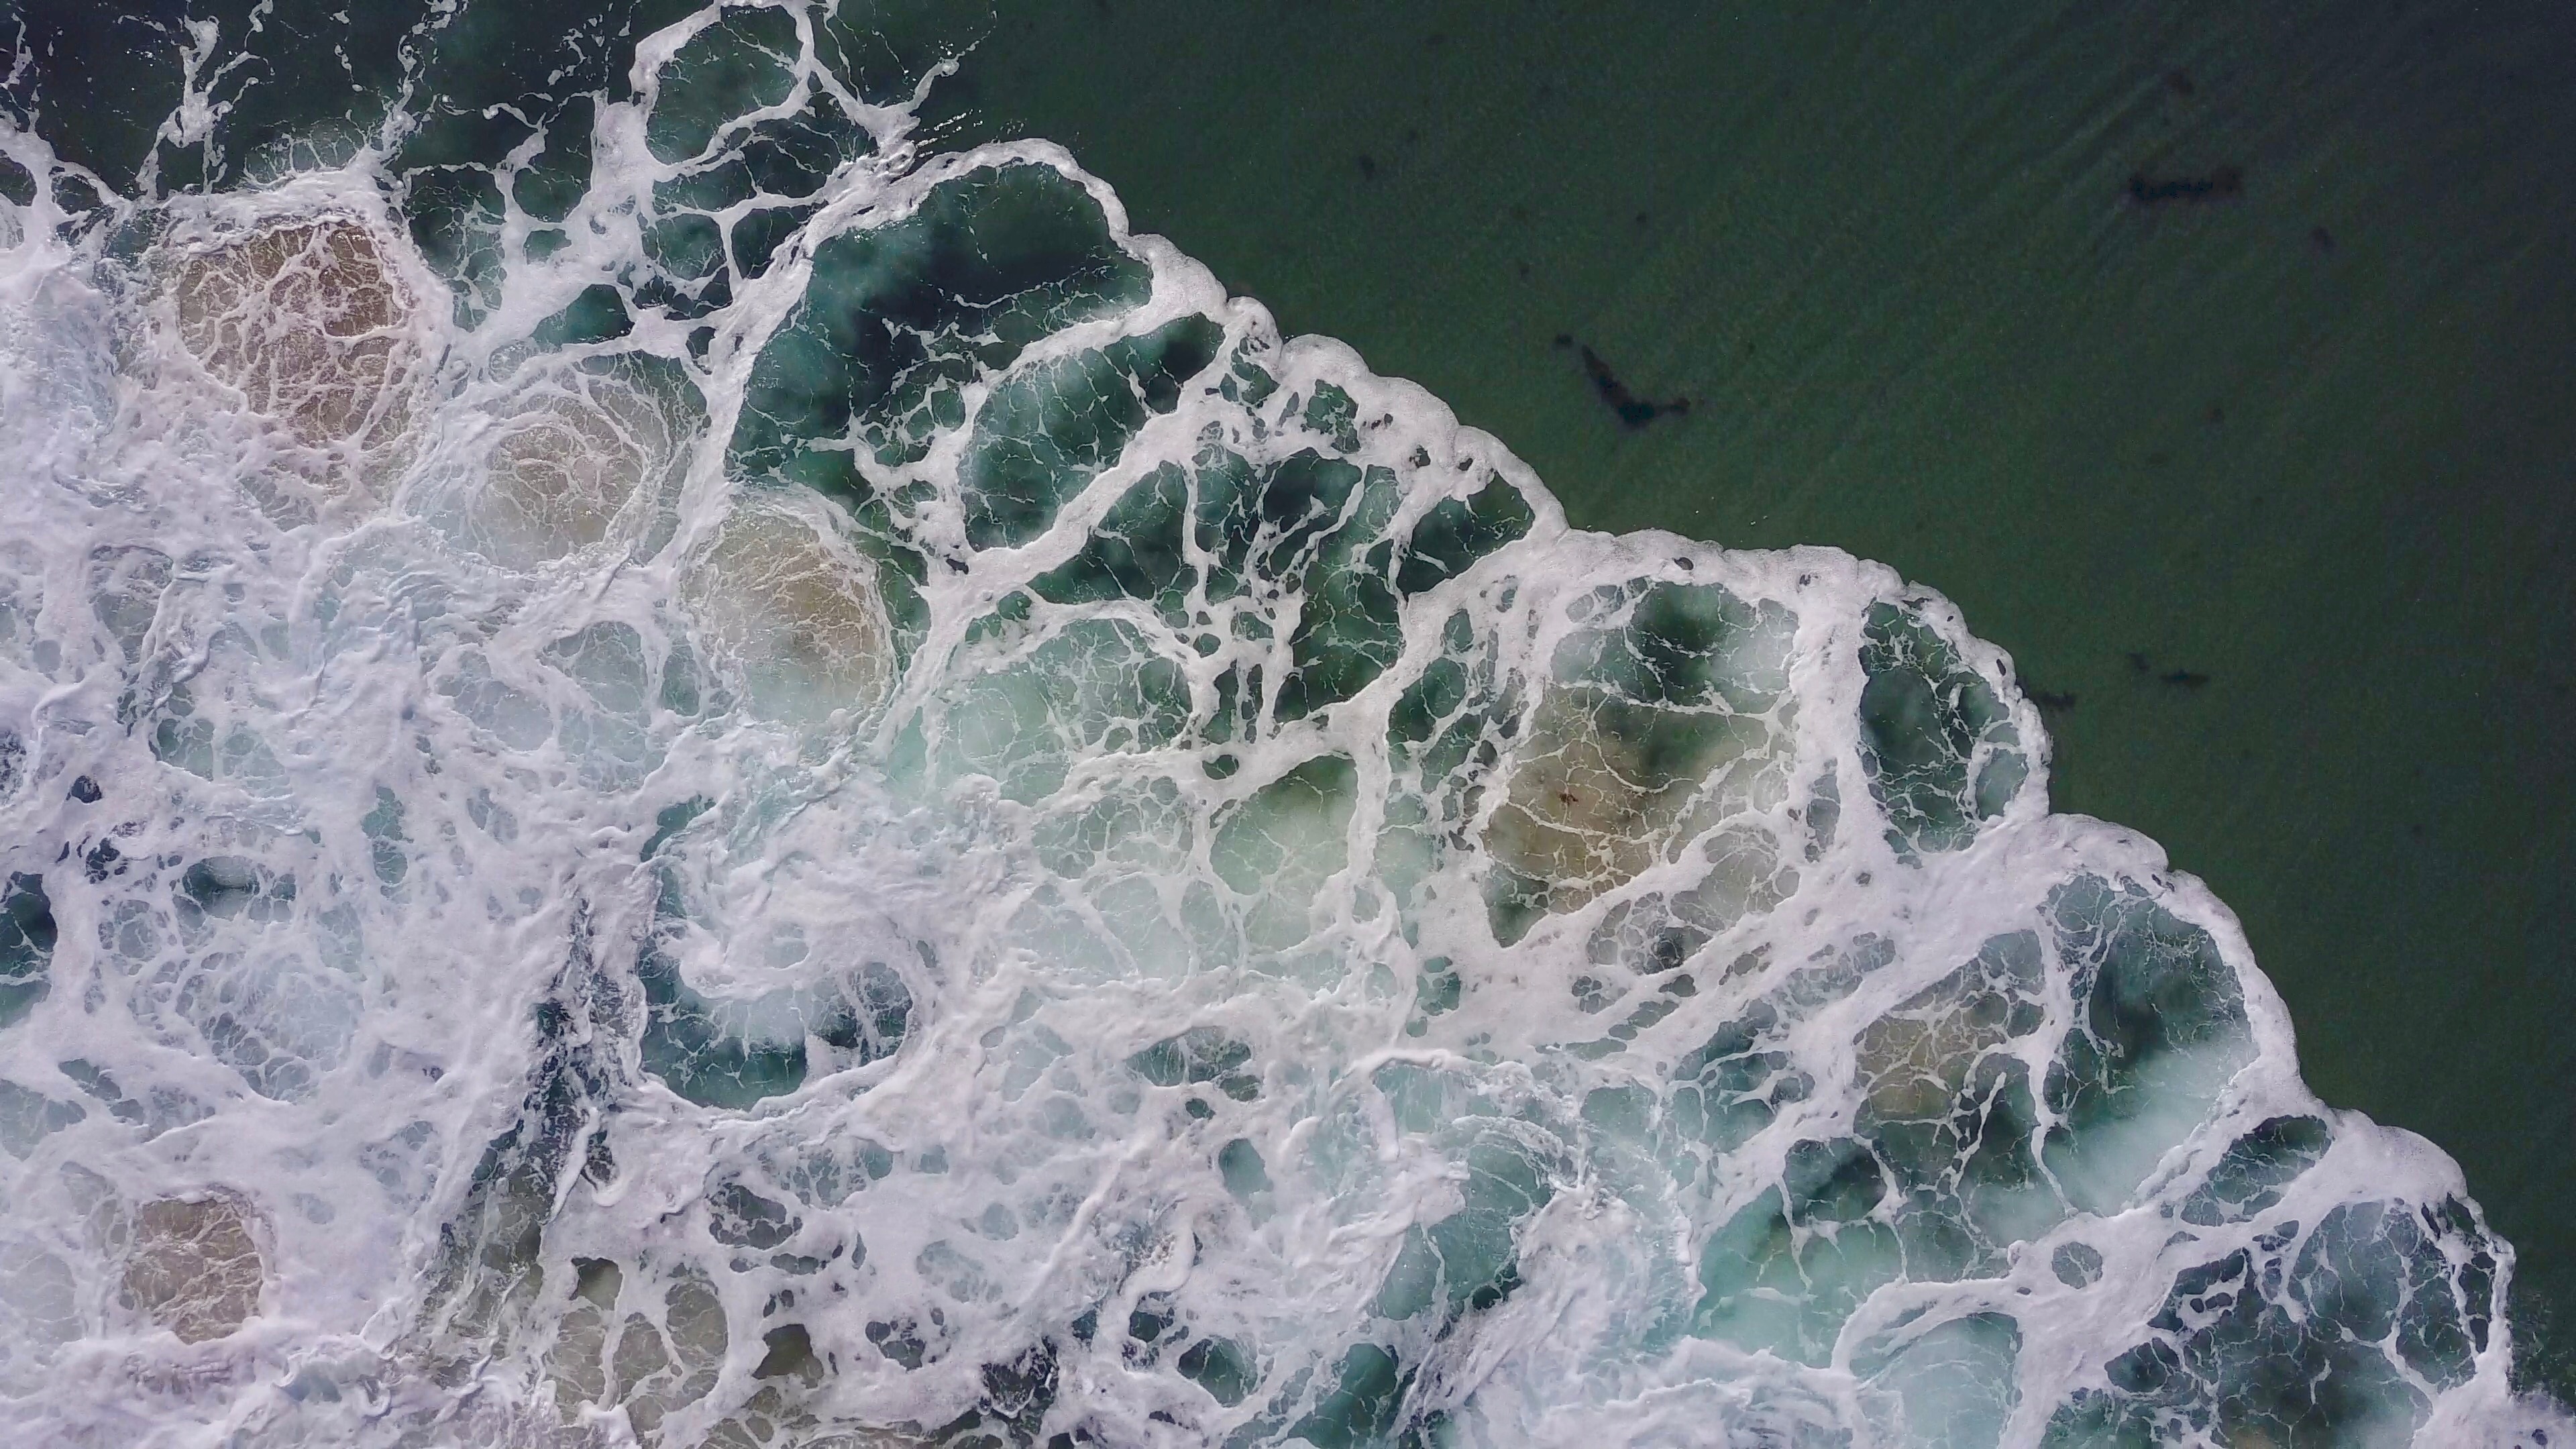
sea, water, wave, frost, ice, water feature, freezing, geological phenomenon, wind wave